County Ground, Taunton

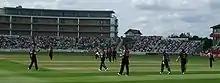
View across the ground towards the Somerset Stand on the left and Marcus Trescothick Stand on the right.

The pitch at the County Ground is surrounded by a number of stands and pavilions. The members' areas, situated at the River End of the ground consists of the Colin Atkinson Pavilion, the Sir Ian Botham Stand and the Marcus Trescothick stand. The non-members' areas, covering the rest of the ground consists of the front of main scoreboard stand, the Family Stand, St James Street Stand, Old Pavilion, Gimblett's Hill and the Somerset Stand.